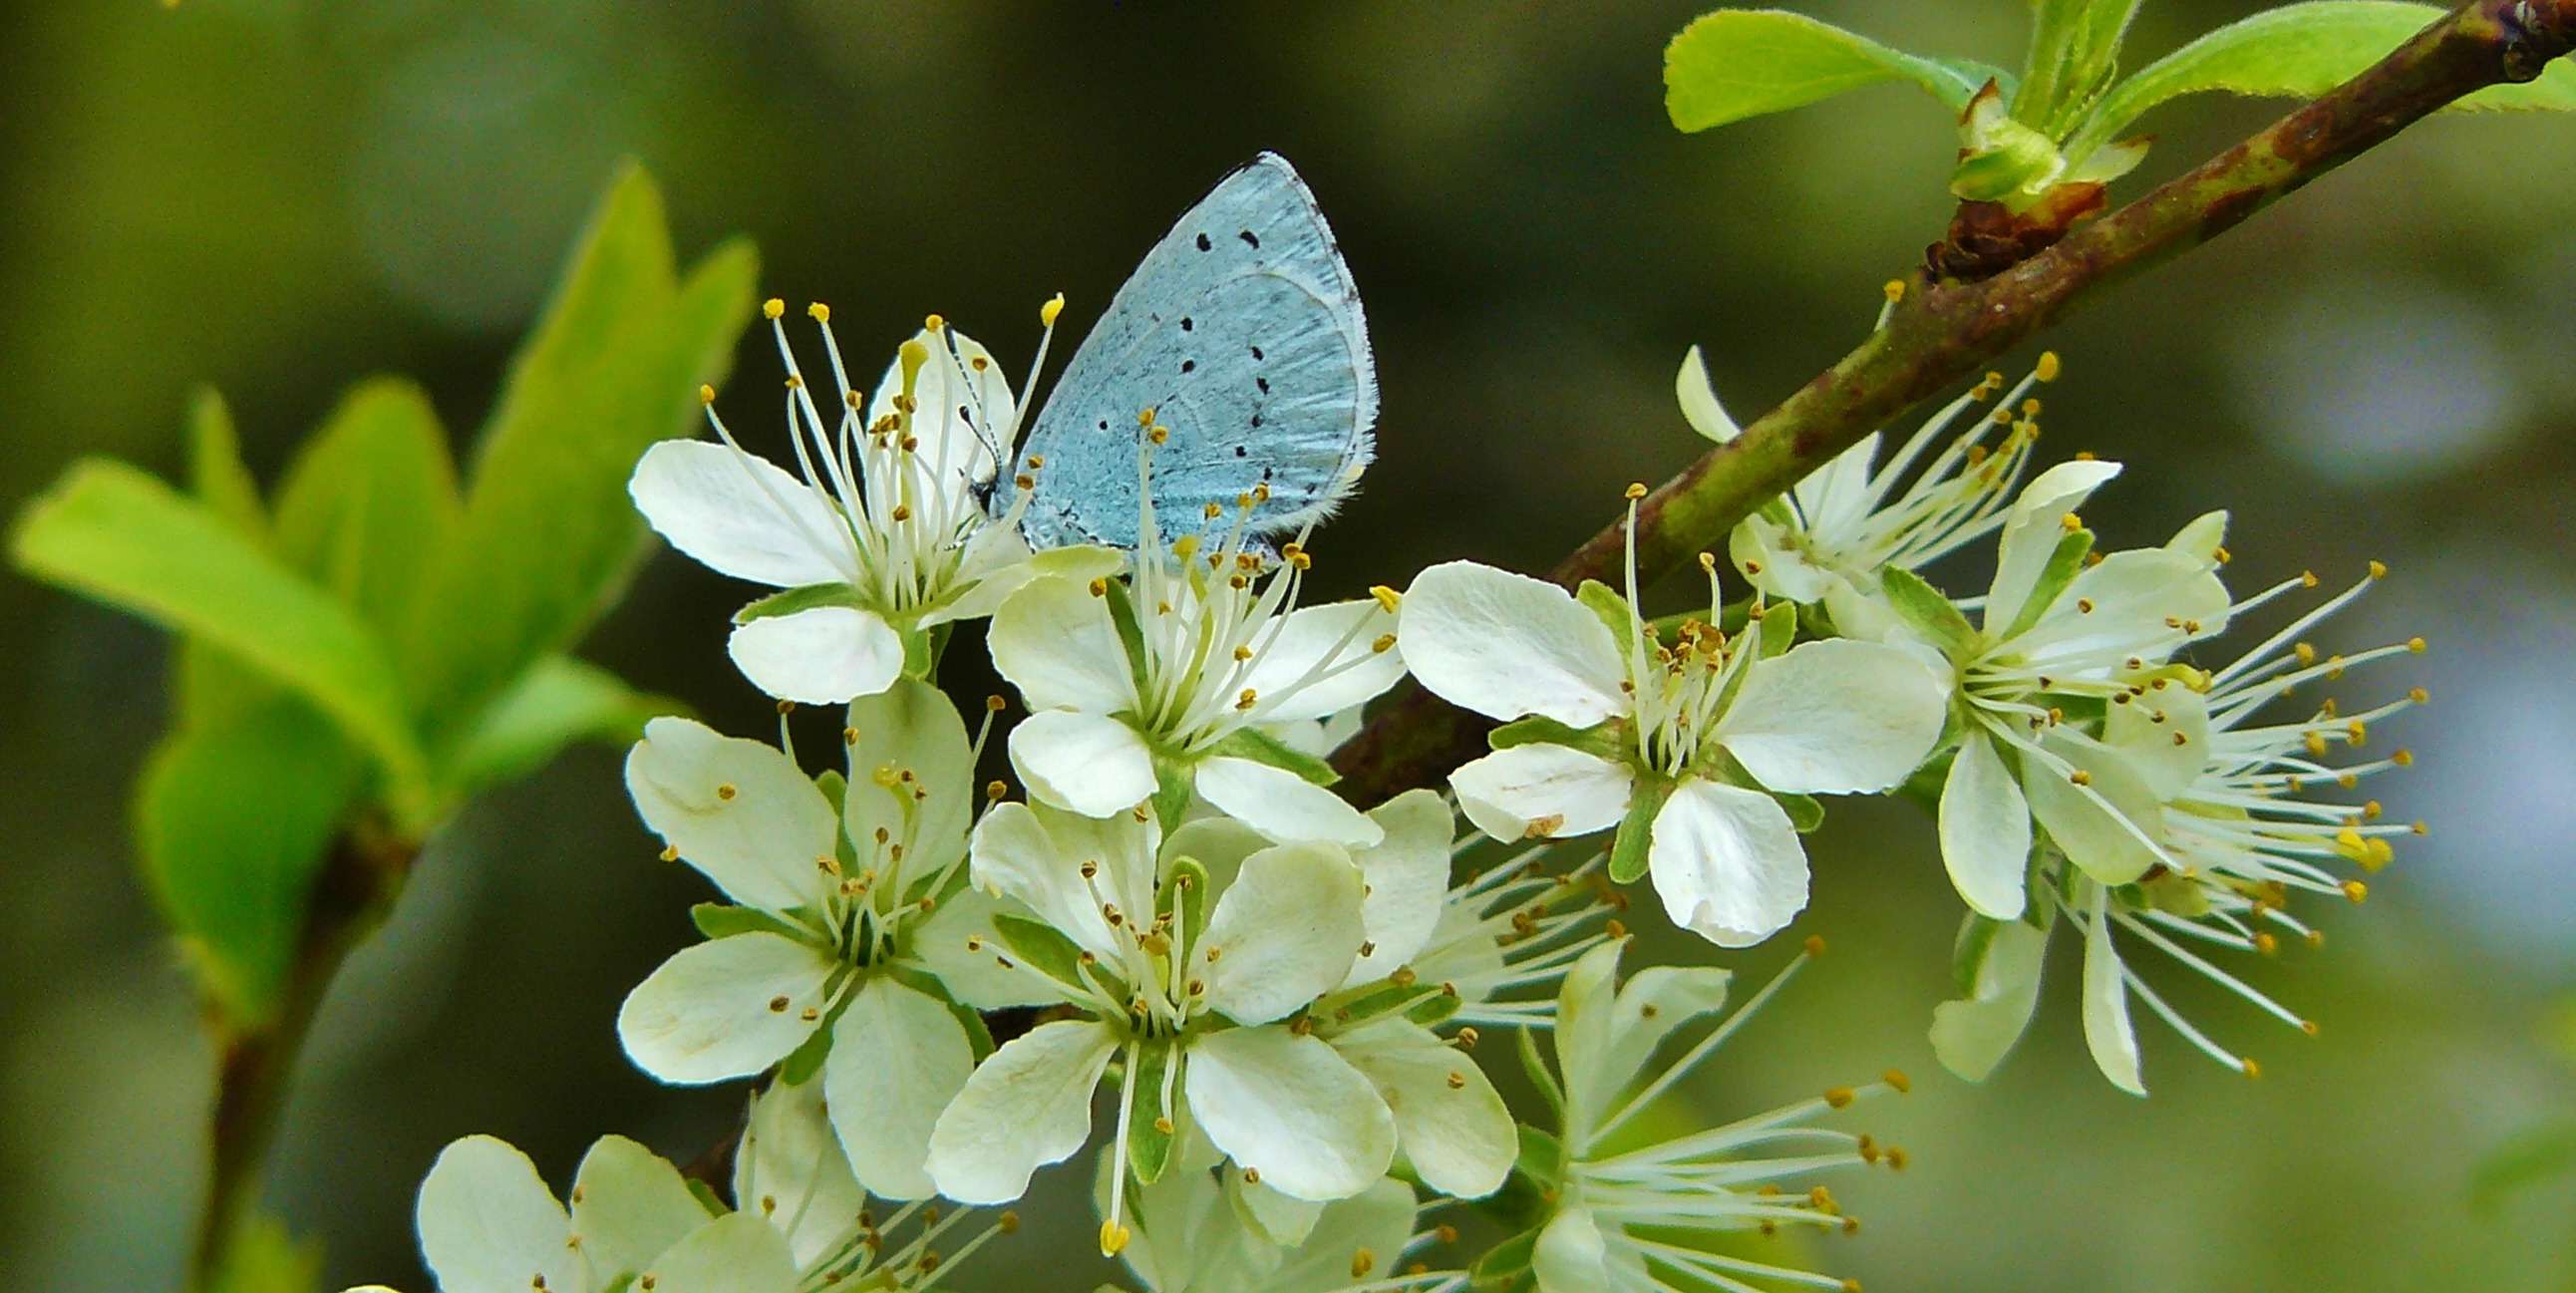
tree, nature, branch, blossom, wing, plant, flower, bloom, animal, spring, green, insect, macro, botany, butterfly, close, flora, fauna, invertebrate, wildflower, flowers, shrub, butterflies, animal world, nectar, lycaenidae, macro photography, insect macro, flowering twig, butterfly macro, plum tree flowers, common blue, land plant, moths and butterflies, blue tint